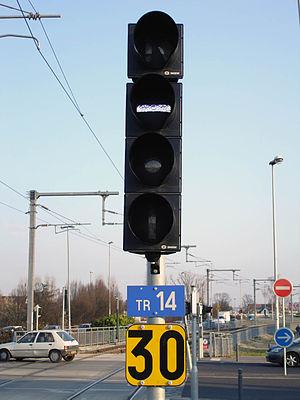
Signalisation du T4
Le tramway d'Île-de-France contemporain, organisé par Île-de-France Mobilités, est composé de dix lignes distinctes, à l'histoire particulière et aux matériels différents. Sept ont été créées de toutes pièces, et trois résultent de la modernisation de lignes ferroviaires anciennement sous-exploitées. Les lignes 1, 2, 3a, 3b, 5, 6, 7 et 8 sont exploitées par la RATP, la ligne 11 et les futures lignes 9, 12 et 13 sont et seront exploitées par Keolis et la ligne 4 par la SNCF.
La Signalisation Tramway, normalement propre à chaque réseau de tramway, présente de nombreux points communs en Europe.
La ligne 4 du tramway d'Île-de-France est une ligne du tramway d'Île-de-France exploitée par la SNCF reliant Aulnay-sous-Bois d'une part, et Montfermeil d'autre part, à Bondy, dans le département de la Seine-Saint-Denis. Elle est longue de 12,6 kilomètres et se sépare en deux branches.